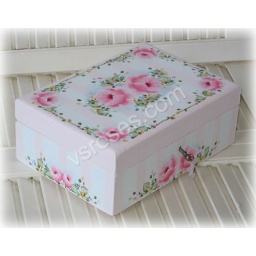
hp roses memory box by vsroses